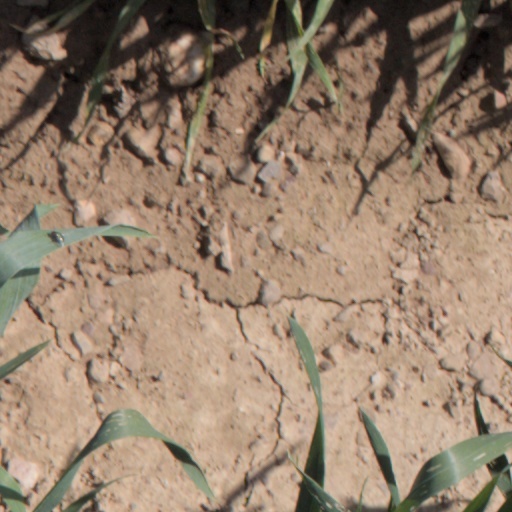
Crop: wheat